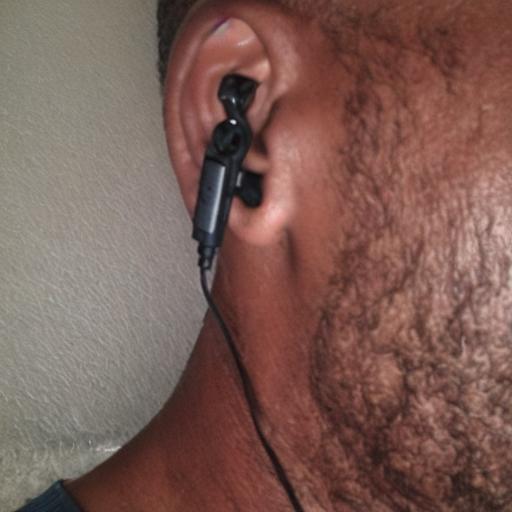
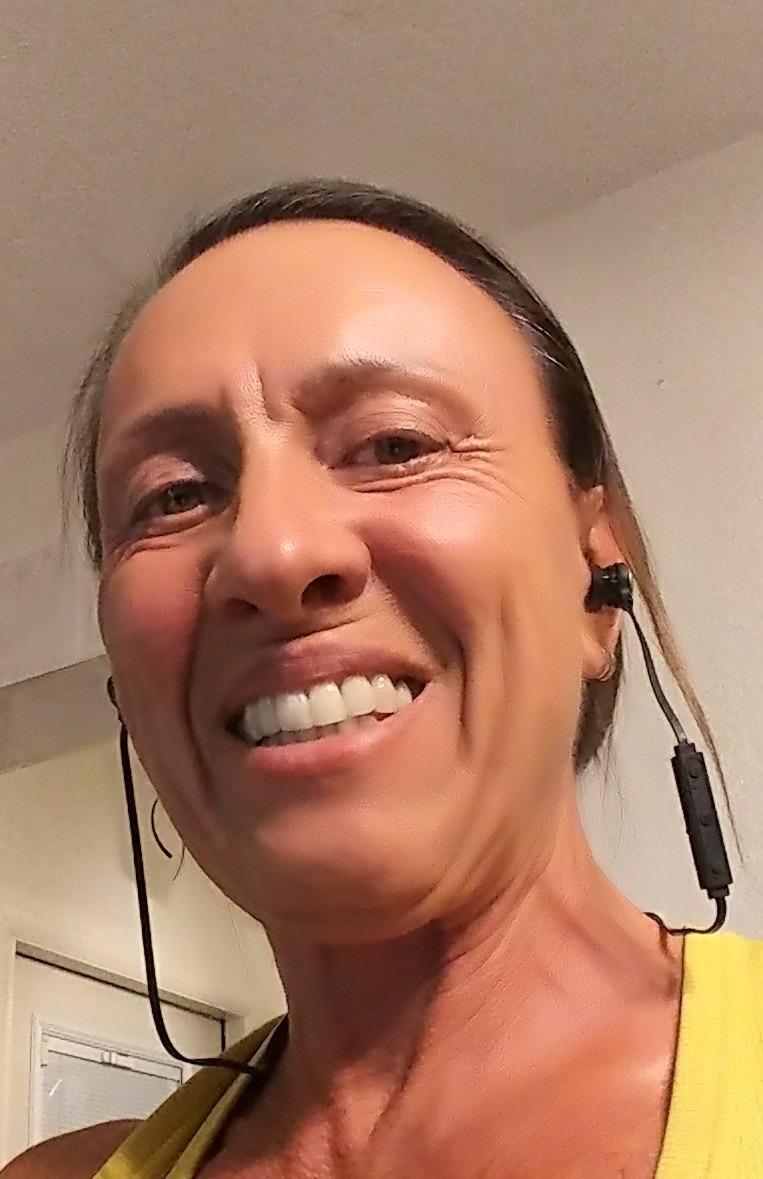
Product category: earbuds
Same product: no